History of North Ossetia–Alania

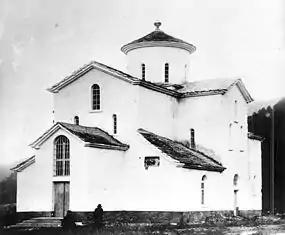
A 10th-century Alanian church in Arkhyz, as photographed after its reconstruction and remodeling in 1897.

The Republic of North Ossetia – Alania is a federal subject of Russia (a republic), located in the Caucasus region.